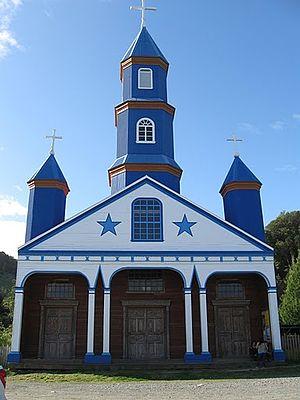
Les églises de Chiloé sont un ensemble d'églises en bois situées dans l'archipel de Chiloé, au Chili.
L'église Notre-Dame-du-Patronage est une église catholique romaine située à Tenaún, dans l'archipel de Chiloé au Chili.